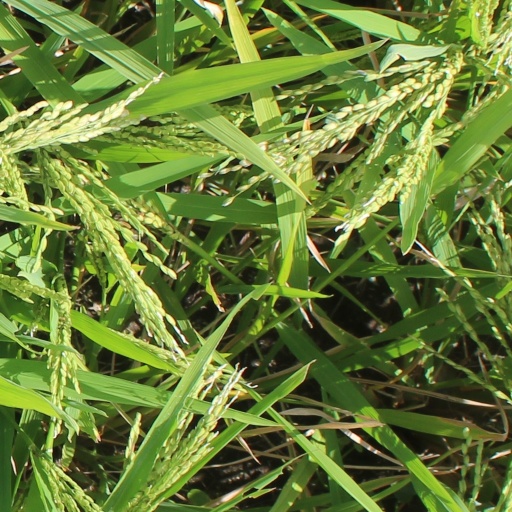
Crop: rice